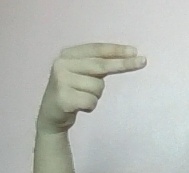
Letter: ain